Operation Beit ol-Moqaddas 2

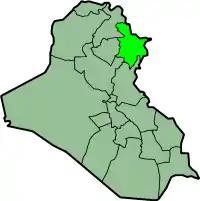
Sulaymaniyah, in Iraq; a part of which was involved during the Iran-Iraq War (in Operation Beit ol-Moqaddas 2 and 3)

Operation Beit ol-Moqaddas-2 was an offensive in the Iran–Iraq War that was started by Iran with the code of Ya-Zahra (s.a.) by the command of Sepah (Islamic Revolutionary Guard Corps) in Qomish-Sulaymaniyah axis (in Iraq) on January 15, 1988.